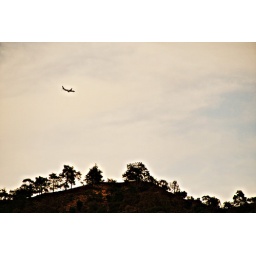
plane over the hill